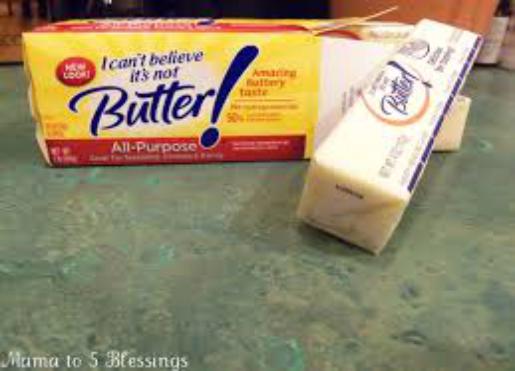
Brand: I Can't Believe It's Not Butter
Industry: Food